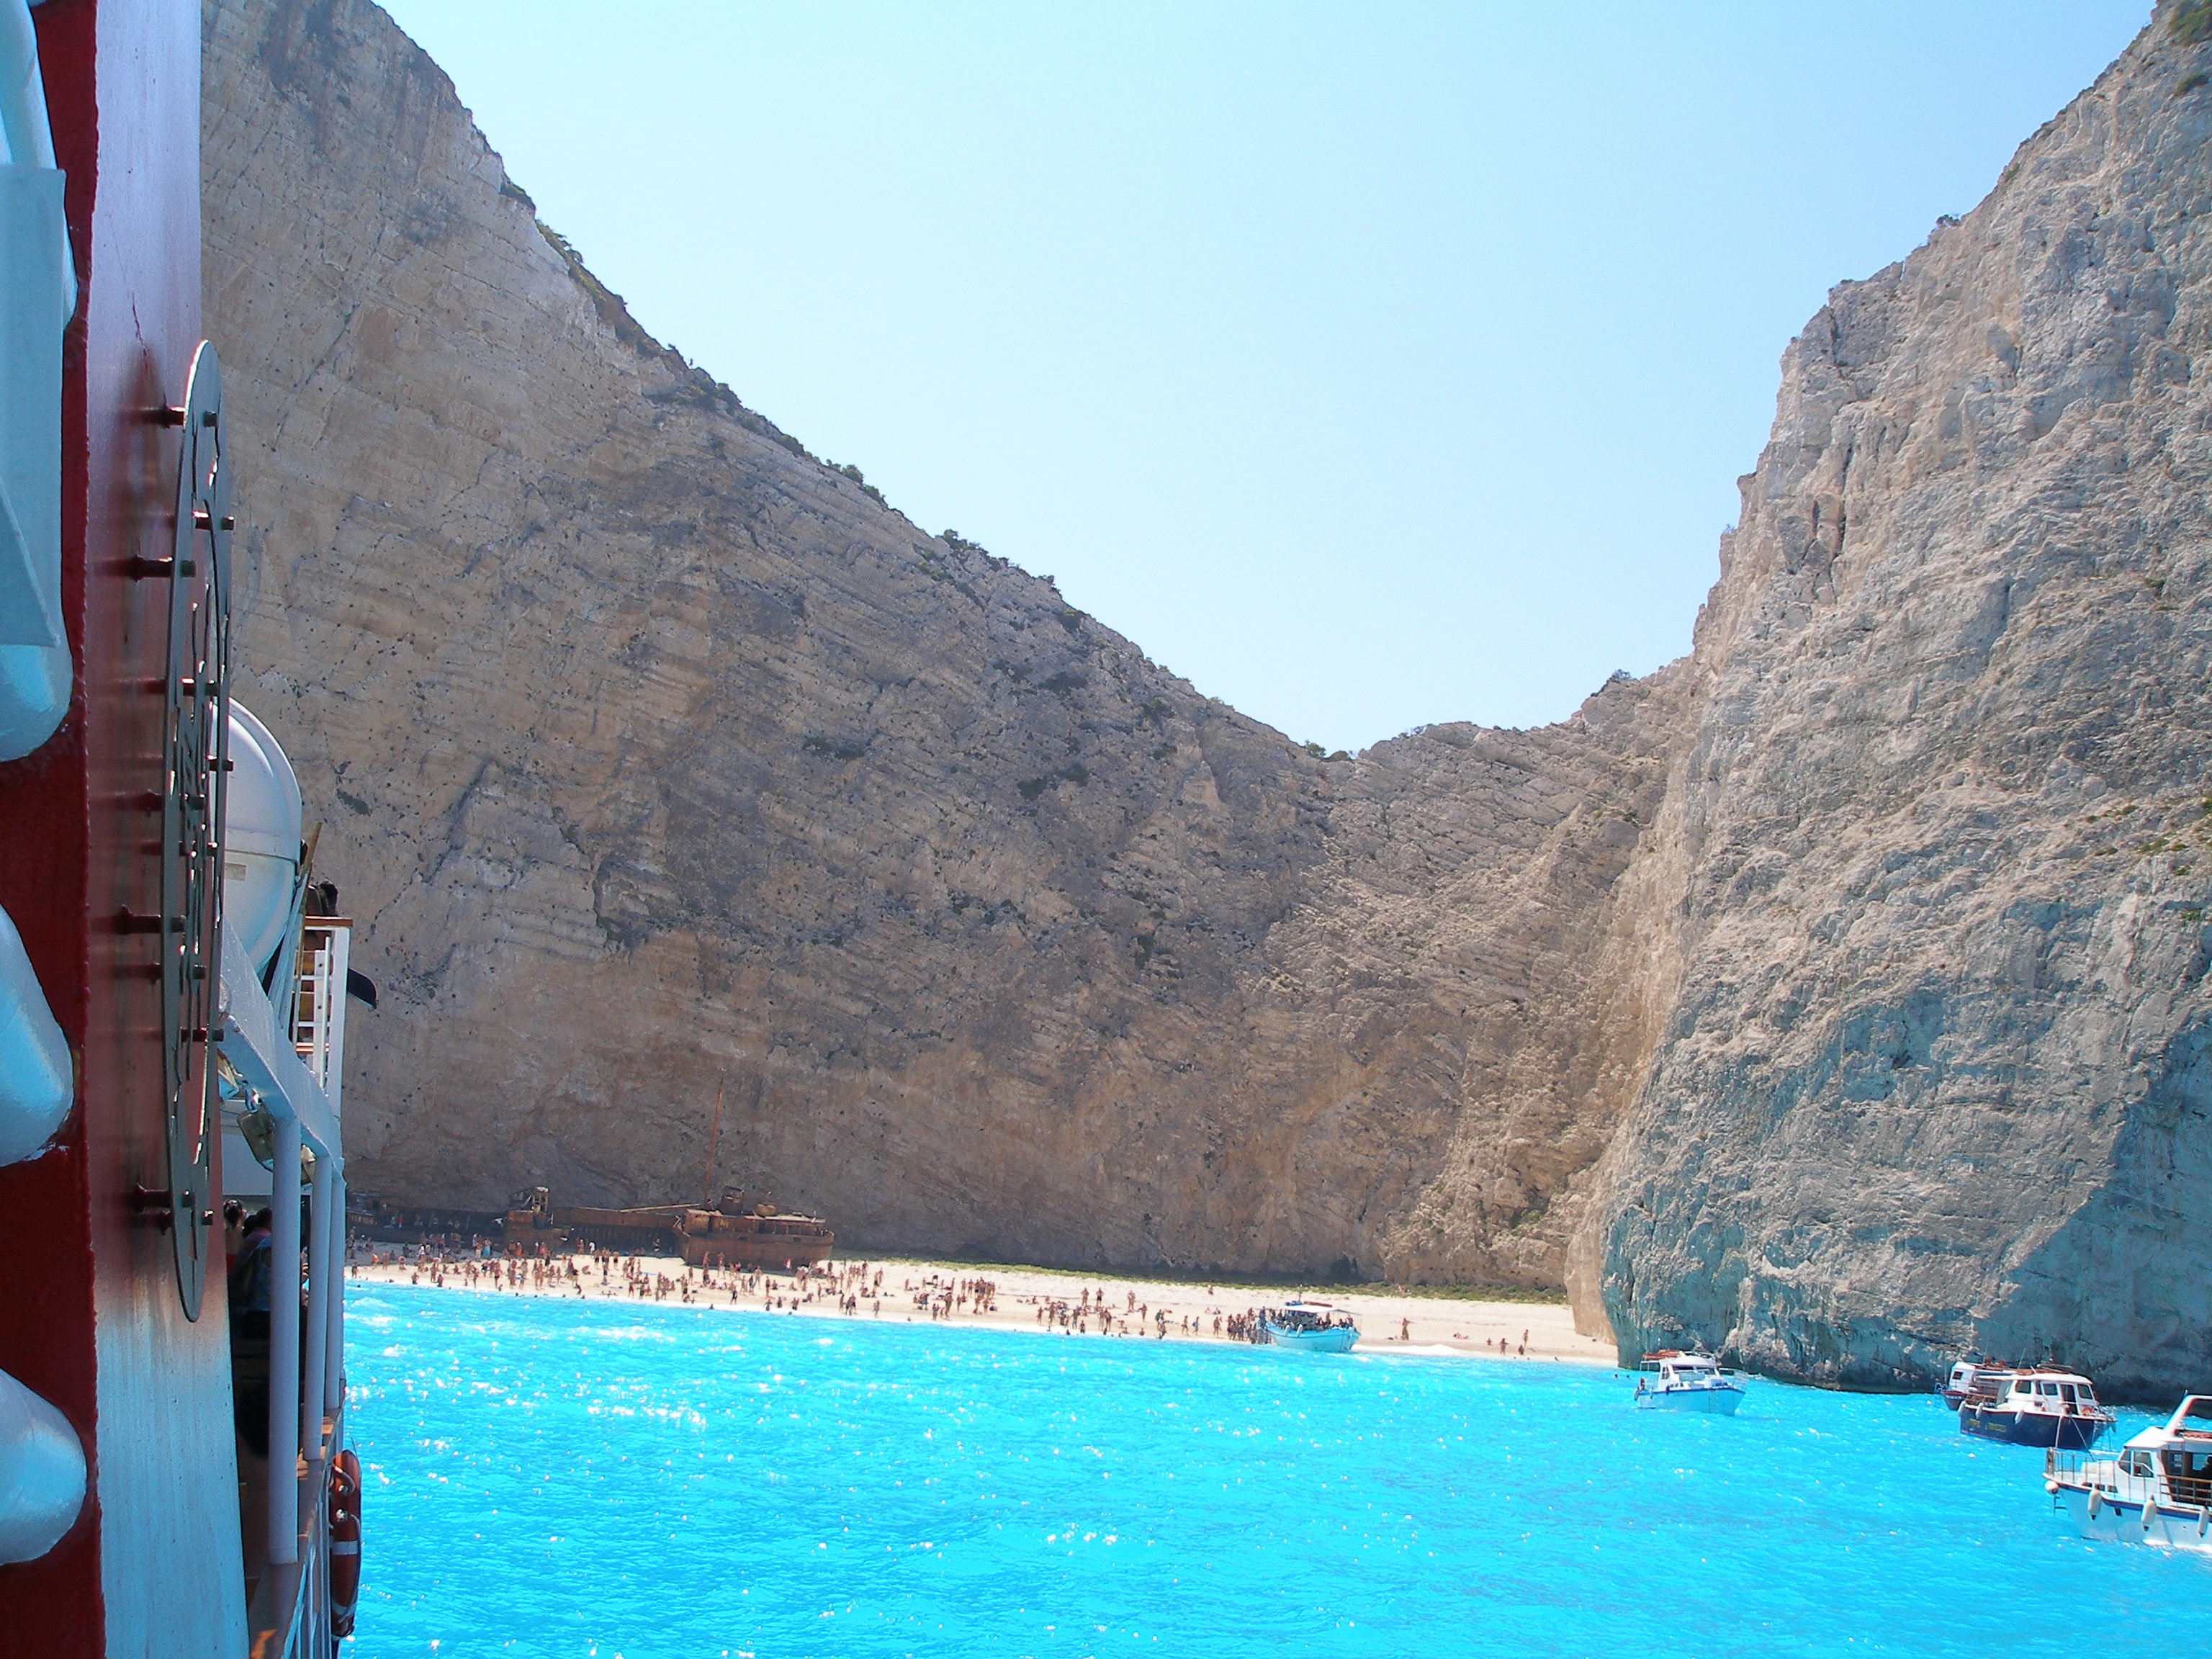
sea, vacation, vehicle, bay, cape, landform